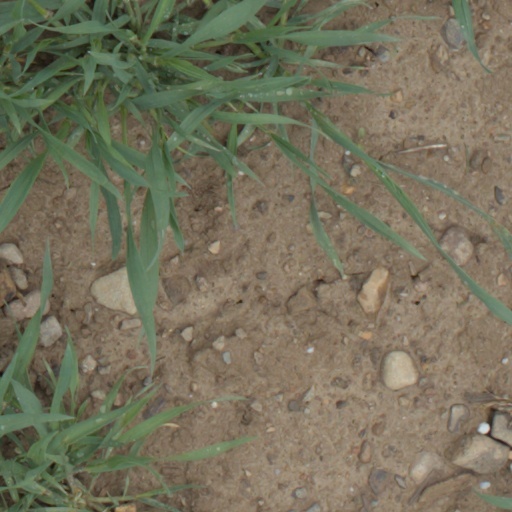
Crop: wheat